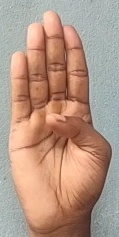
ASL sign: B